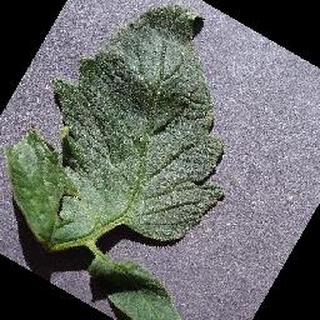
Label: healthy_tomato